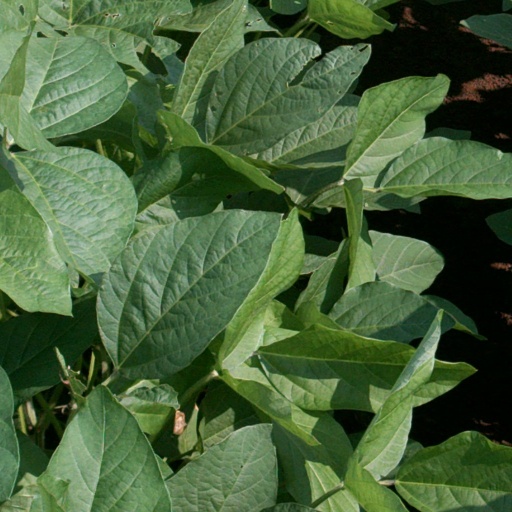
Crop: soybean